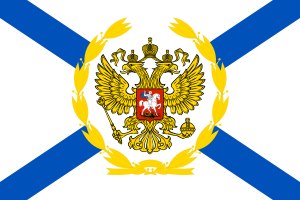
Vojenno-Morskoj Flot Rossijskoj Federatsii / Historie / Oprindelse
Flådechefens personlige kommandotegn
"Vojenno-Morskoj Flot Rossijskoj Federatsii er den maritime del af Ruslands militær og oversættes til ""Den russiske føderations flåde"".